Economic history of Scotland

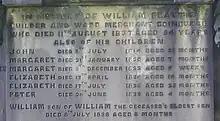
Evidence of high infant mortality on an Edinburgh gravestone

The closing decade of the seventeenth century saw the generally favourable economic conditions that had dominated since the Restoration come to an end. There was a slump in trade with the Baltic and France from 1689 to 1691, caused by French protectionism and changes in the Scottish cattle trade, followed by four years of failed harvests (1695, 1696 and 1698-9), known as the "seven ill years". The result was severe famine and depopulation, particularly in the north. The famines of the 1690s were seem as particularly severe partly because famine had become relatively rare in the second half of the seventeenth century, with only one year of dearth (in 1674) and the shortages of the 1690s would be the last of their kind.